Sting (musician)

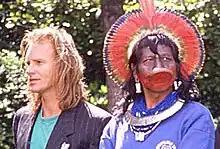
Sting with Chief Raoni in Paris, April 1989

In 2010–2011, Sting continued his Symphonicity Tour, touring South Korea, Japan, Australia, New Zealand, South America and Europe. In the second half of 2011, Sting began his Back to Bass Tour, which would continue (with periodic breaks) through 2013. In October 2010, Sting played two concerts in Arnhem, Netherlands, for "Symphonica in Rosso". In 2011, "Time" magazine named Sting one of the 100 most influential people in the world. On 26 April he performed "Every Breath You Take", "Roxanne" and "Desert Rose" at the Time 100 Gala in New York City.